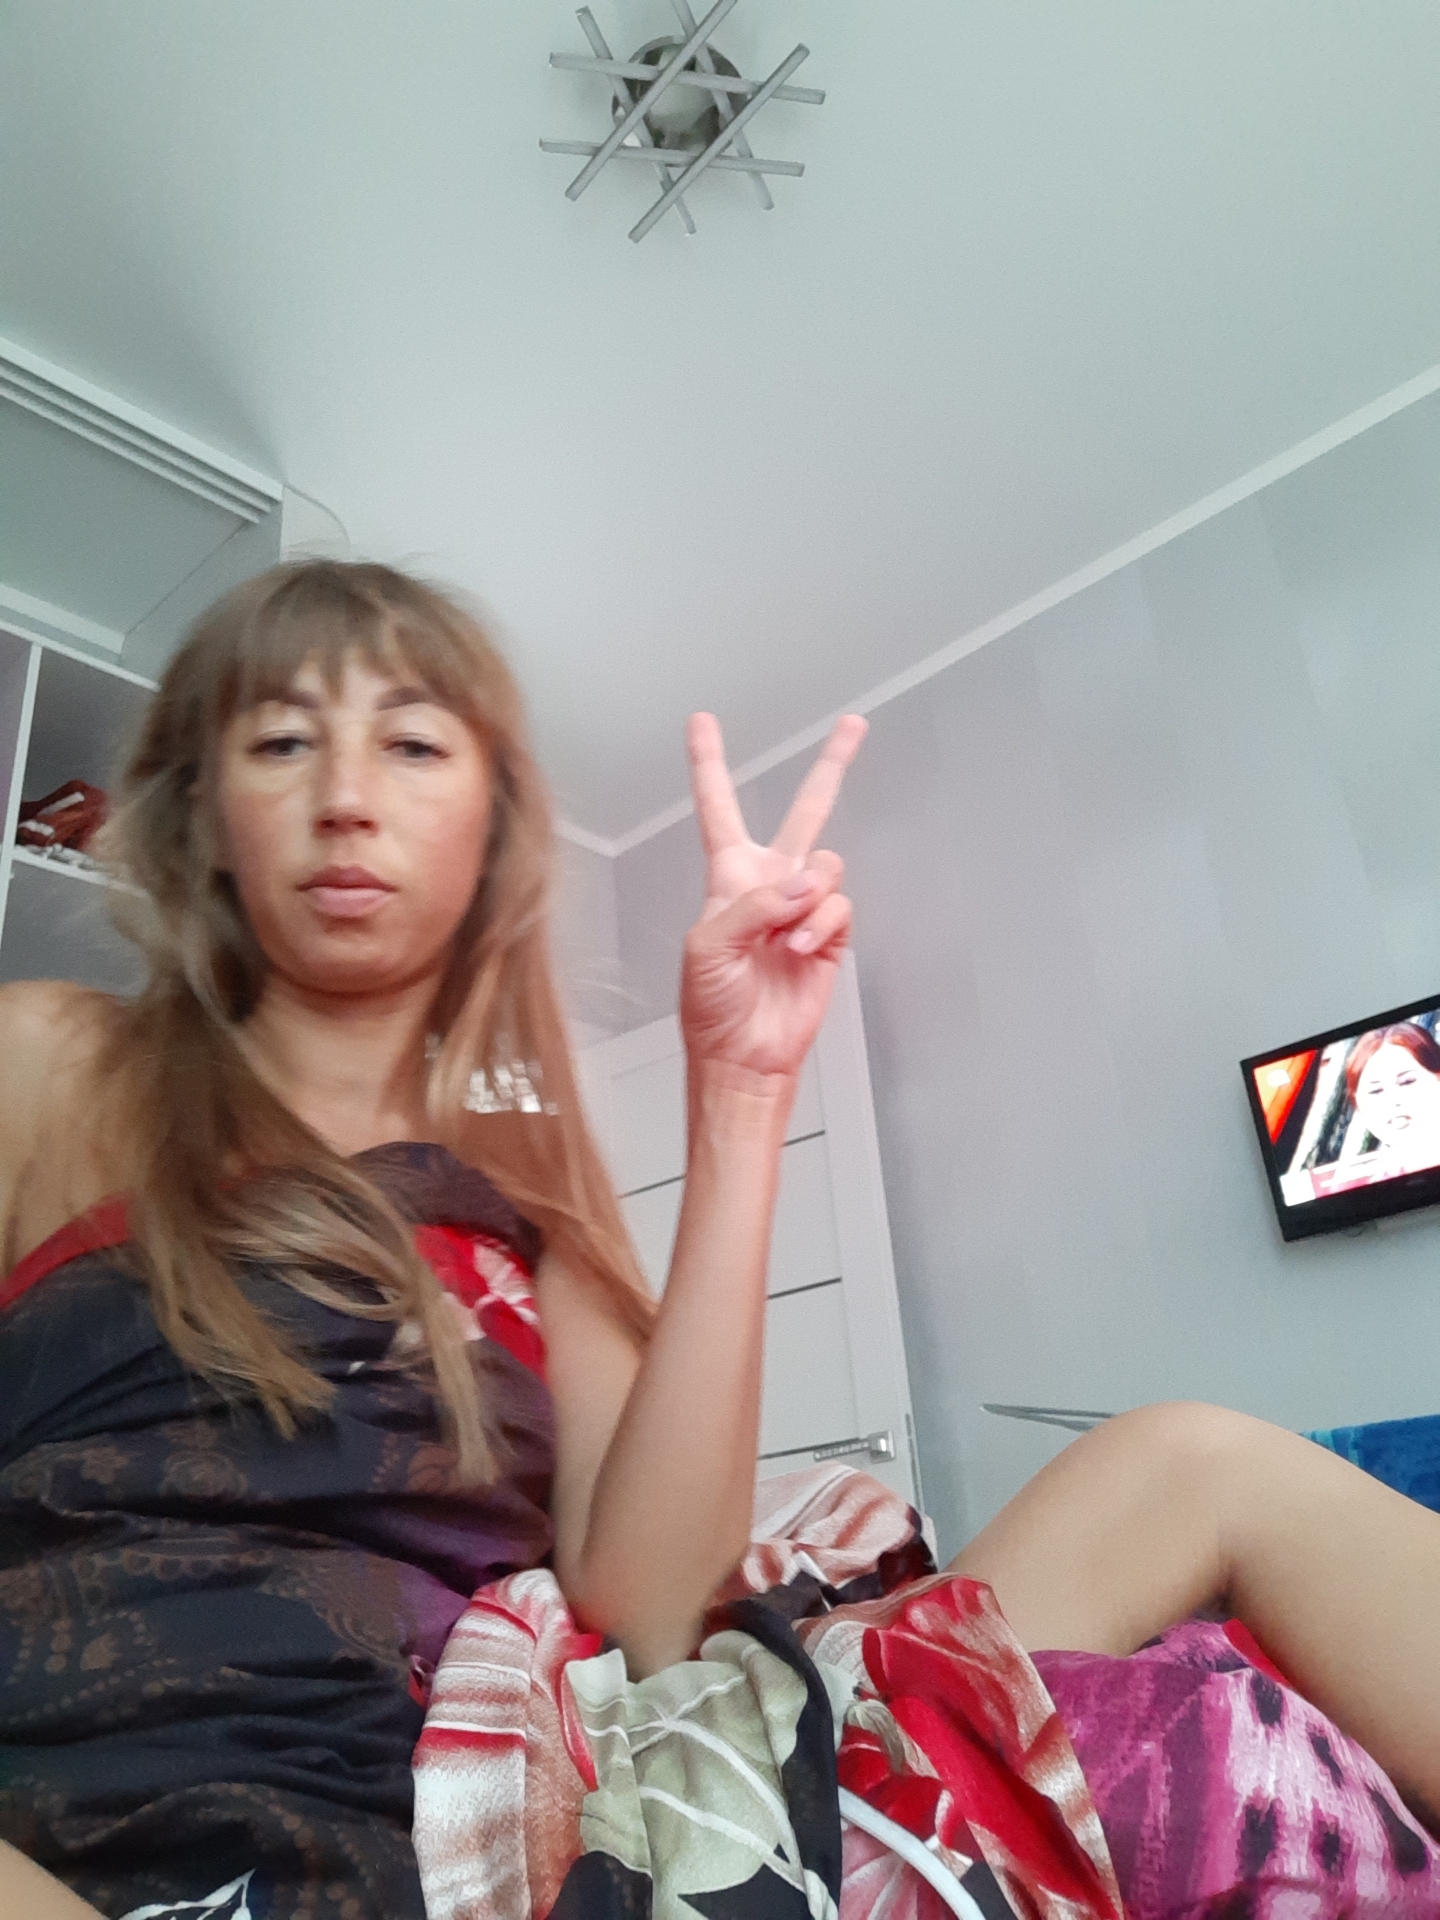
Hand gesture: peace